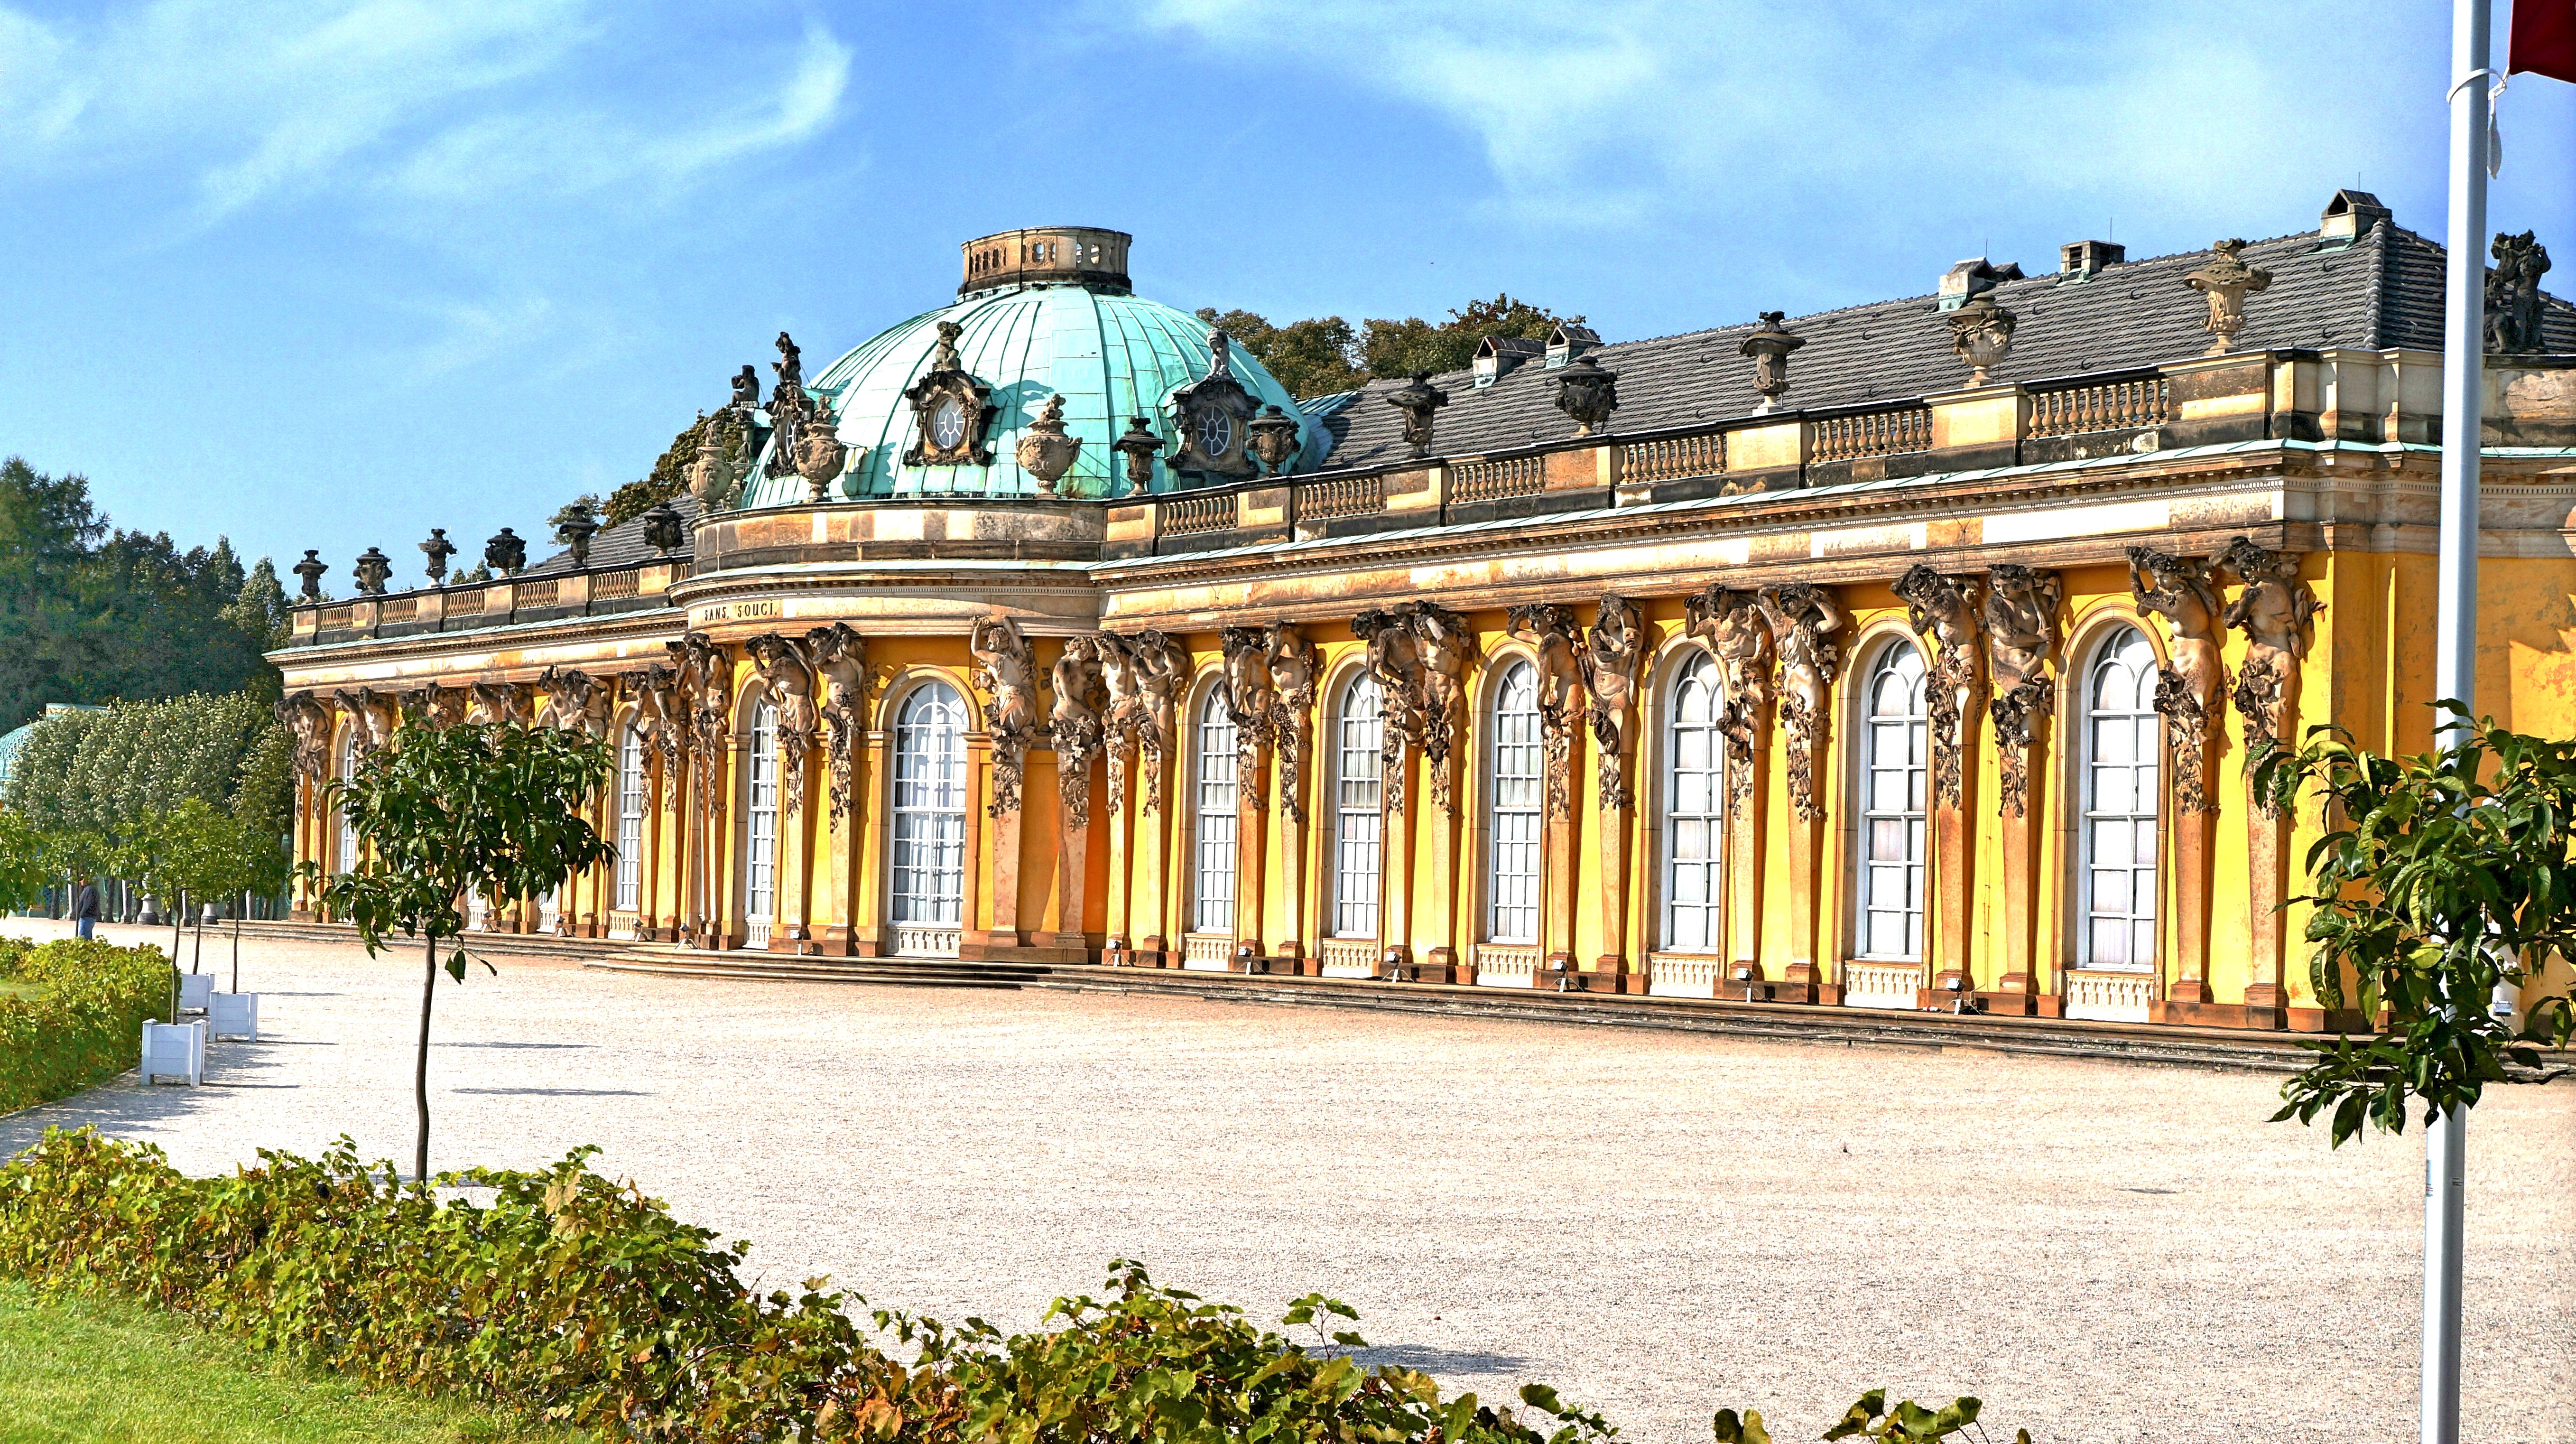
architecture, building, palace, plaza, castle, landmark, facade, tourism, place of worship, hdr, temple, town square, estate, potsdam